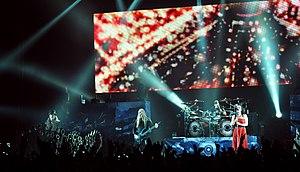
Tuomas Holopainen en concert à Nantes en 2012
Tuomas Lauri Johannes Holopainen est un musicien, auteur-compositeur et producteur finlandais né le 25 décembre 1976 à Kitee en Finlande. Il est le claviériste, le leader et le principal compositeur des chansons du groupe Nightwish, dont il est un des fondateurs. Il a également joué dans les groupes Nattvindens Gråt et Darkwoods My Betrothed, ainsi que dans le groupe de Timo Rautiainen. Son groupe secondaire est actuellement For My Pain.... Il a par ailleurs rendu hommage au comics La jeunesse de Picsou, écrit et dessiné par Don Rosa en composant un album solo, Music Inspired by the Life and Times of Scrooge.